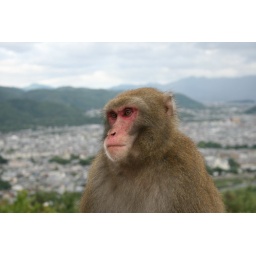
A monkey takes five on a mountain in Kyoto